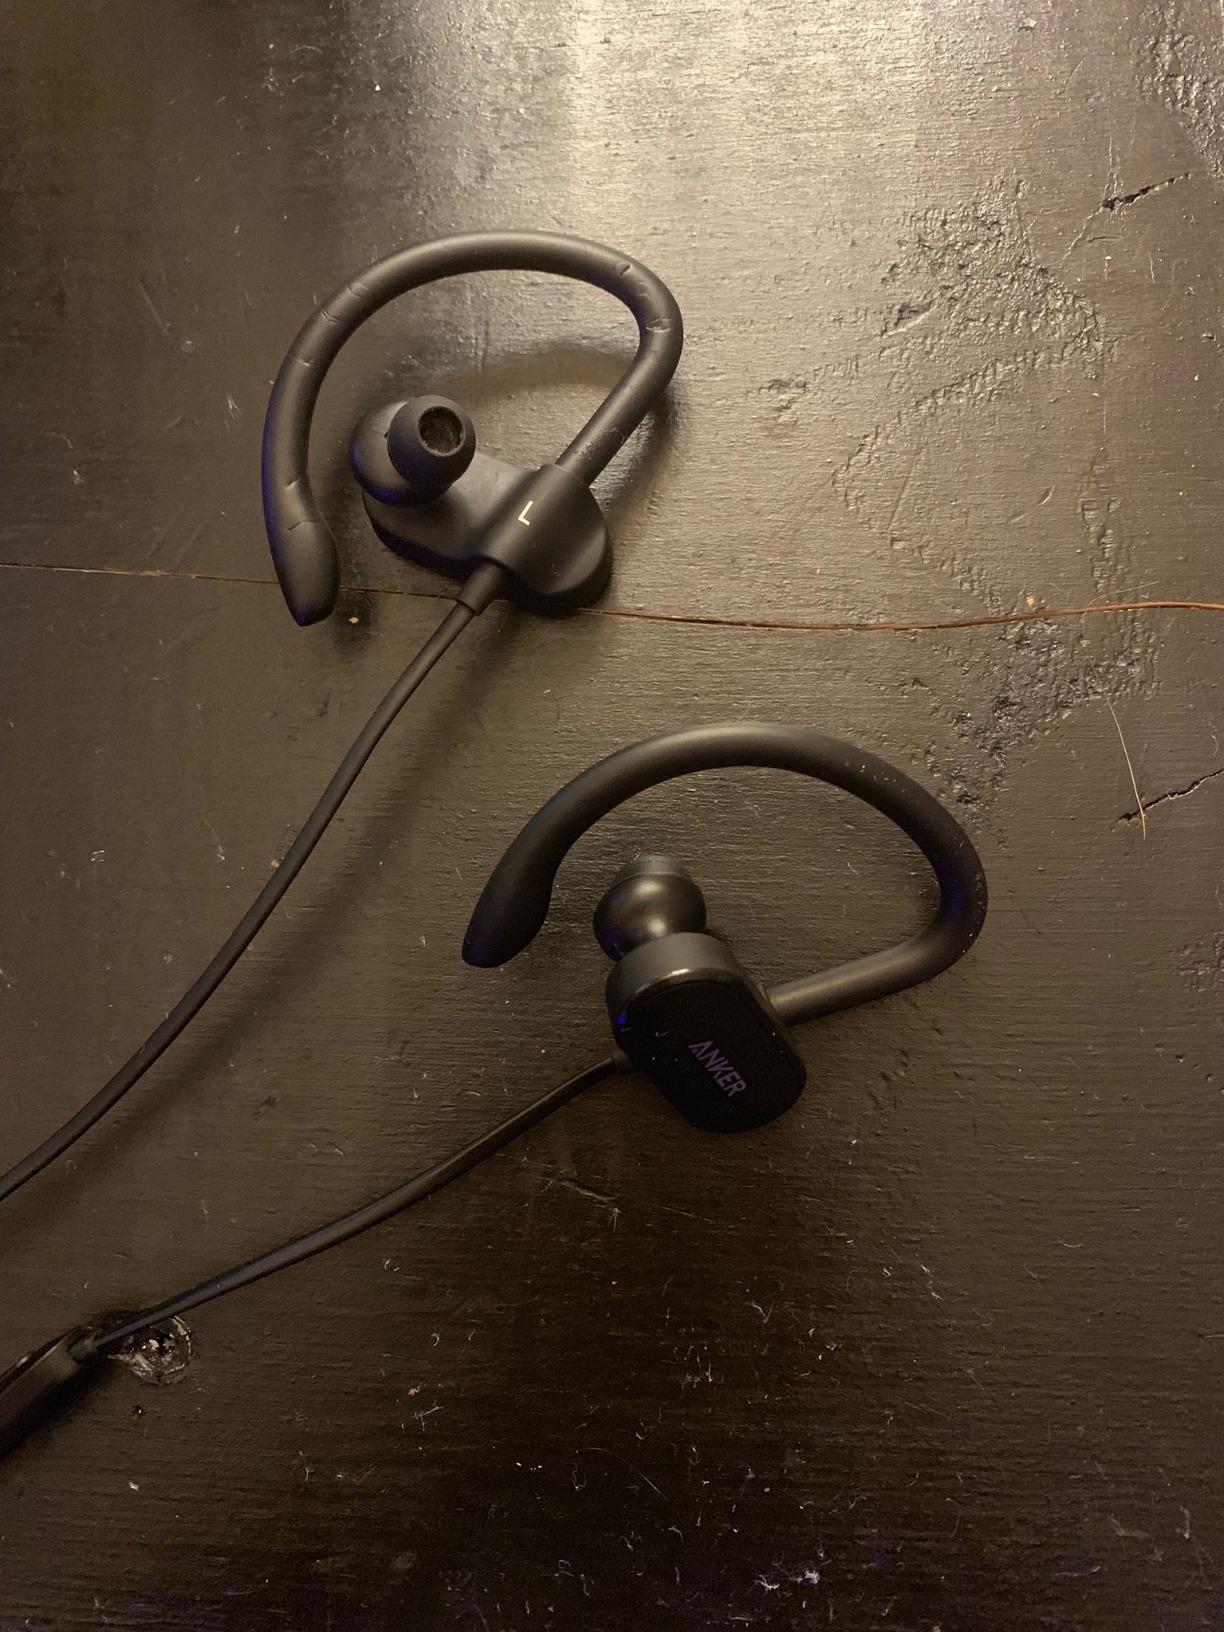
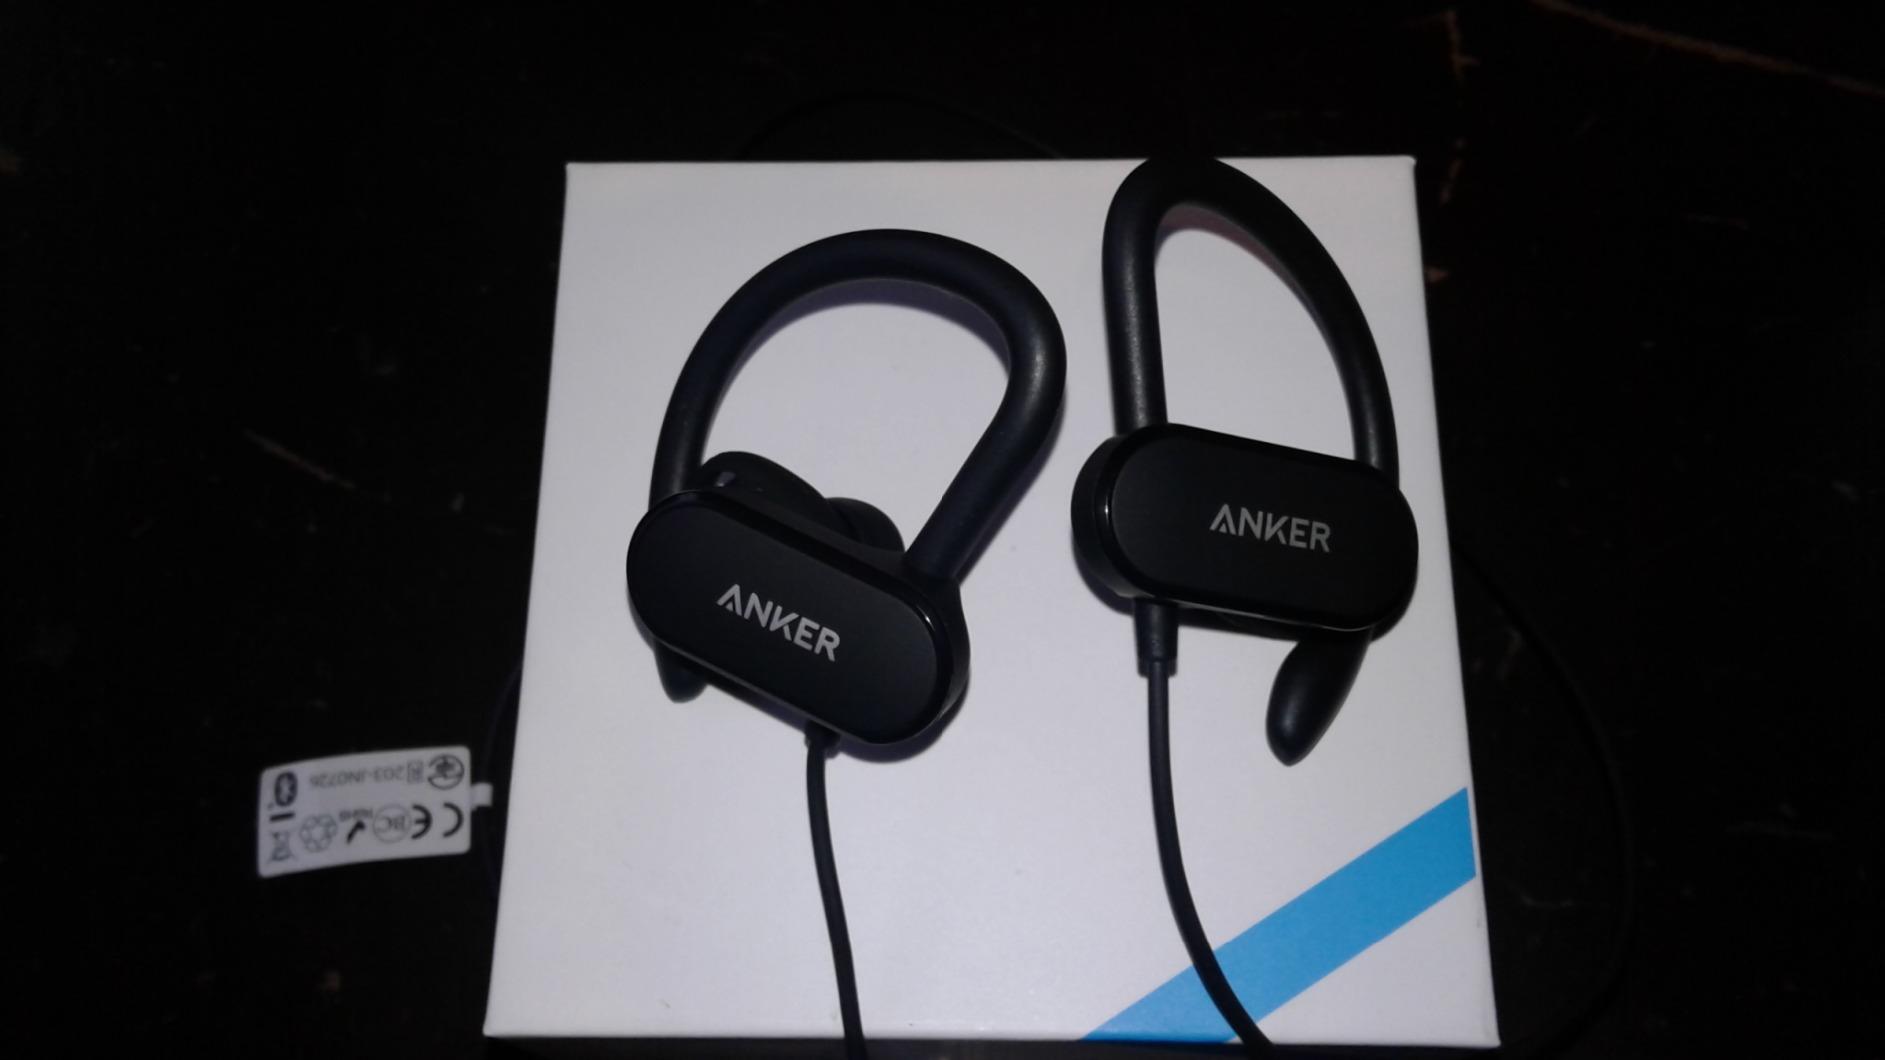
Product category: headphones
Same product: yes